Einsteinium

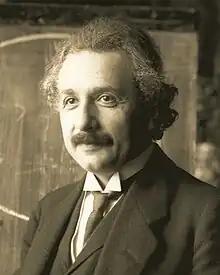
The element was named after Albert Einstein.

In their discovery of elements 99 and 100, the American teams had competed with a group at the Nobel Institute for Physics, Stockholm, Sweden. In late 1953 – early 1954, the Swedish group succeeded in synthesizing light isotopes of element 100, in particular Fm, by bombarding uranium with oxygen nuclei. These results were also published in 1954. Nevertheless, the priority of the Berkeley team was generally recognized, as its publications preceded the Swedish article, and they were based on the previously undisclosed results of the 1952 thermonuclear explosion; thus the Berkeley team was given the privilege to name the new elements. As the effort which had led to the design of "Ivy Mike" was codenamed Project PANDA, element 99 had been jokingly nicknamed "Pandemonium" but the official names suggested by the Berkeley group derived from two prominent scientists, Einstein and Fermi: "We suggest for the name for the element with the atomic number 99, einsteinium (symbol E) after Albert Einstein and for the name for the element with atomic number 100, fermium (symbol Fm), after Enrico Fermi." Both Einstein and Fermi died between the time the names were originally proposed and when they were announced. The discovery of these new elements was announced by Albert Ghiorso at the first Geneva Atomic Conference held on 8–20 August 1955. The symbol for einsteinium was first given as "E" and later changed to "Es" by IUPAC.